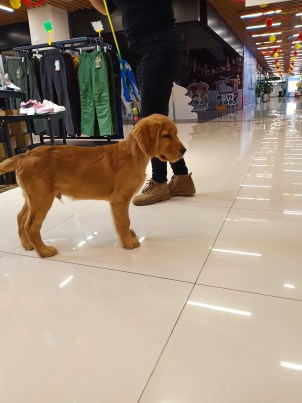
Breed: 5355-n000126-golden_retriever